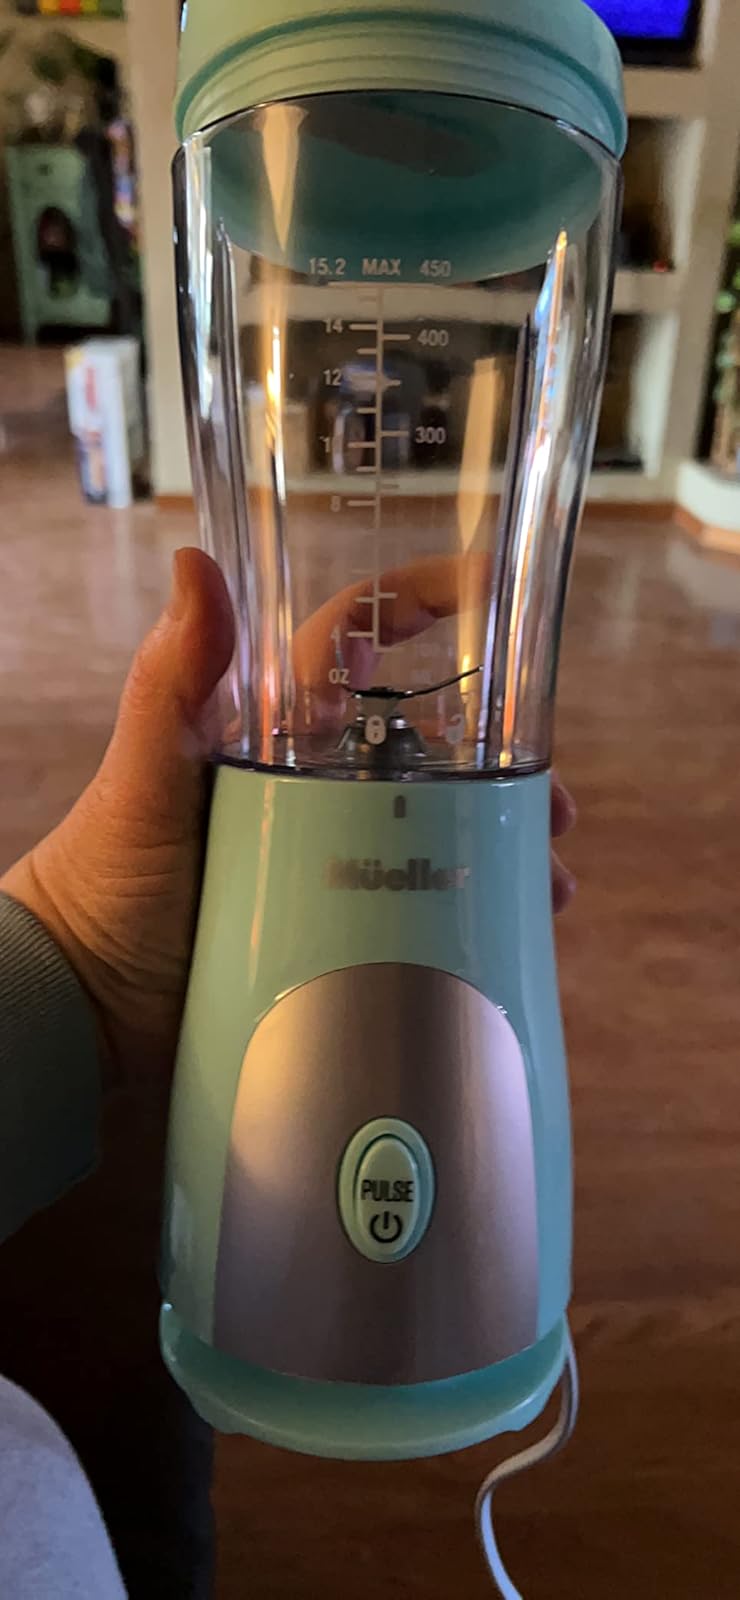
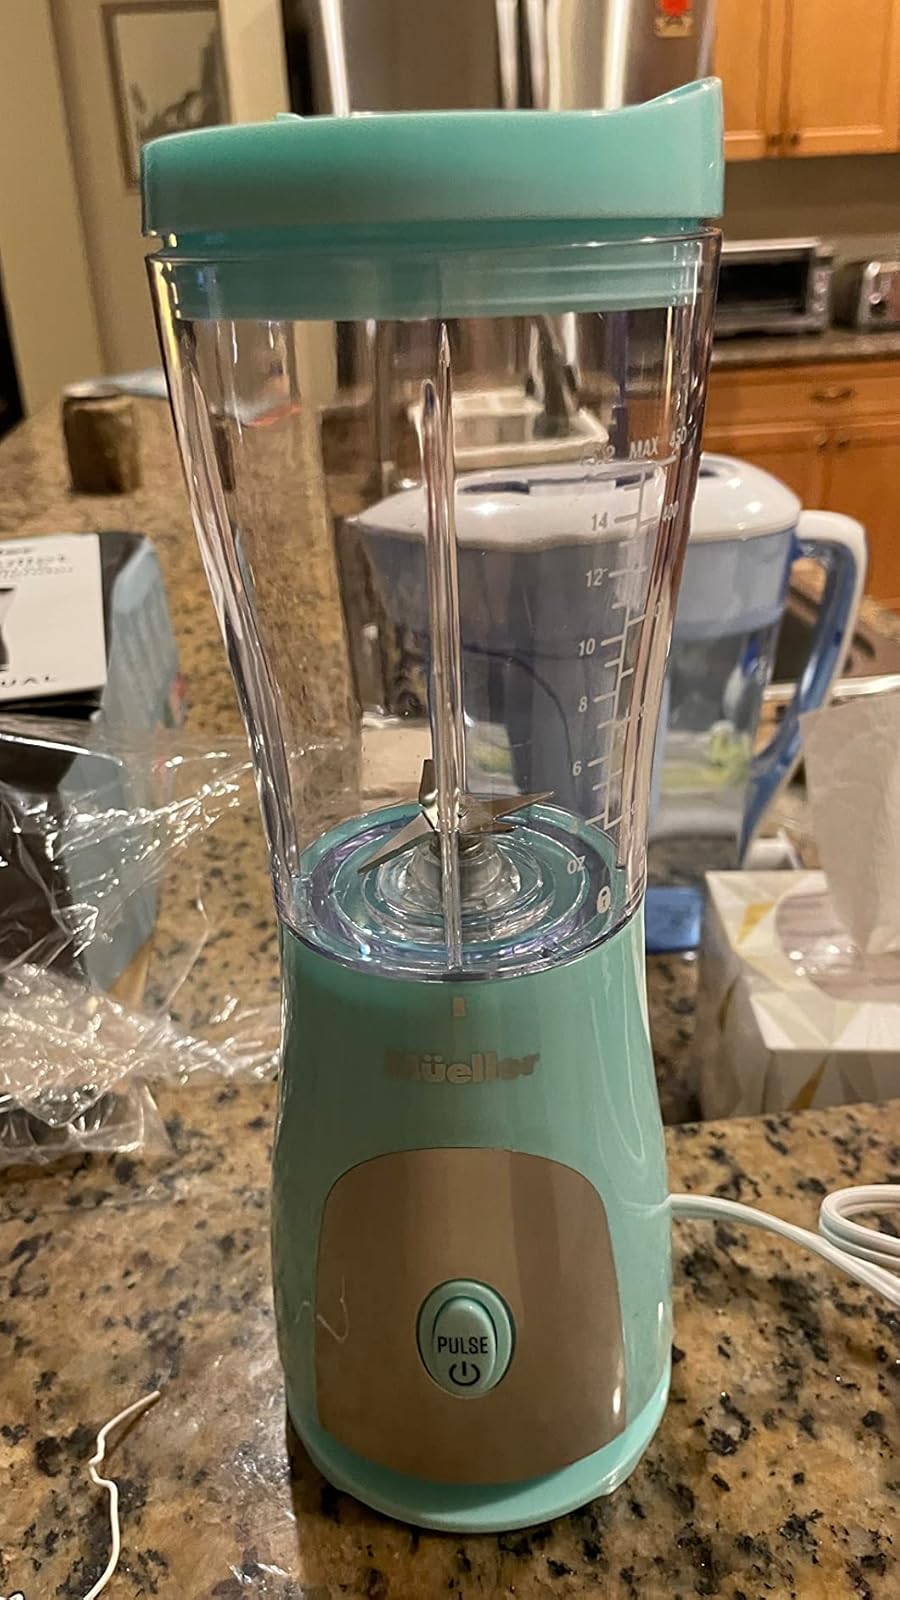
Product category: items_blender
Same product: yes